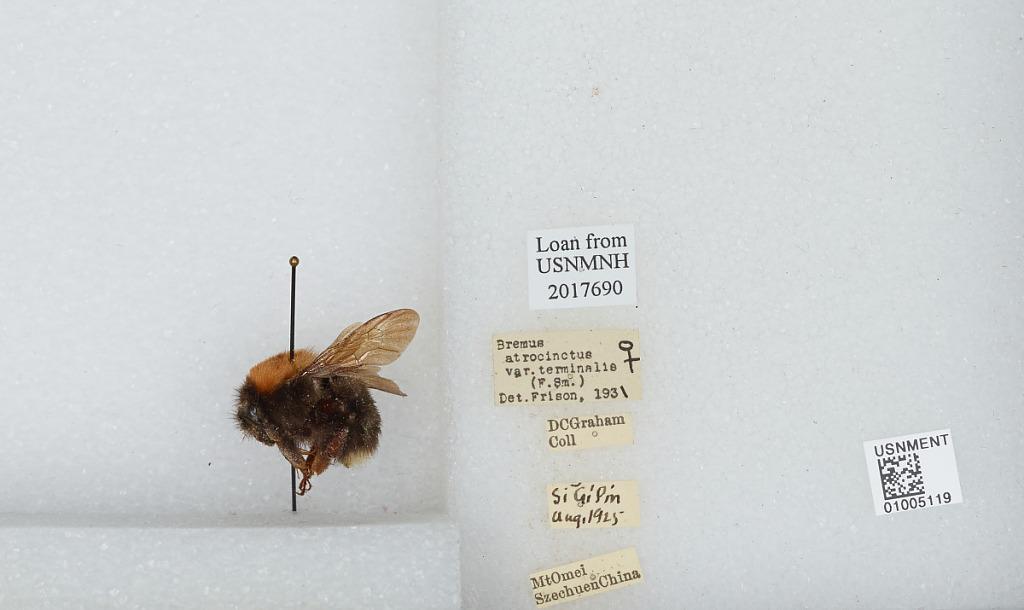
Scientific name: Bombus (Festivobombus) festivus Smith
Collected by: D. Graham
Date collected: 1925-8-
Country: China
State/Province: Sichuan
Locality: Si Gi Pin, Mount Emei
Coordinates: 29.5197, 103.332
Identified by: Frison